One Man's Family

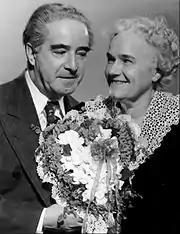
Henry and Fanny Barbour (Smythe and Minetta Ellen), 1950.

"One Man's Family" had the rare distinction of airing both in prime time and daytime television. The first TV version (November 4, 1949 - June 21, 1952) ran in prime time once a week for a half-hour and reverted the stories back to the 1932 storylines. Hazel was a 28-year-old who yearned for marriage, Cliff and Claudia were students at Stanford University, and Jack was ten years old. The prime time version focused on Fanny's attempts to mediate between her old-world husband and her independent-minded children.